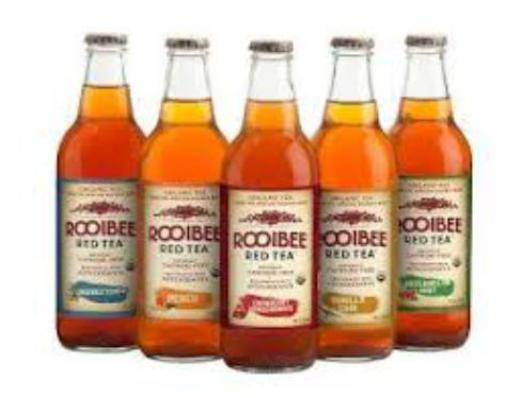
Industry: Food